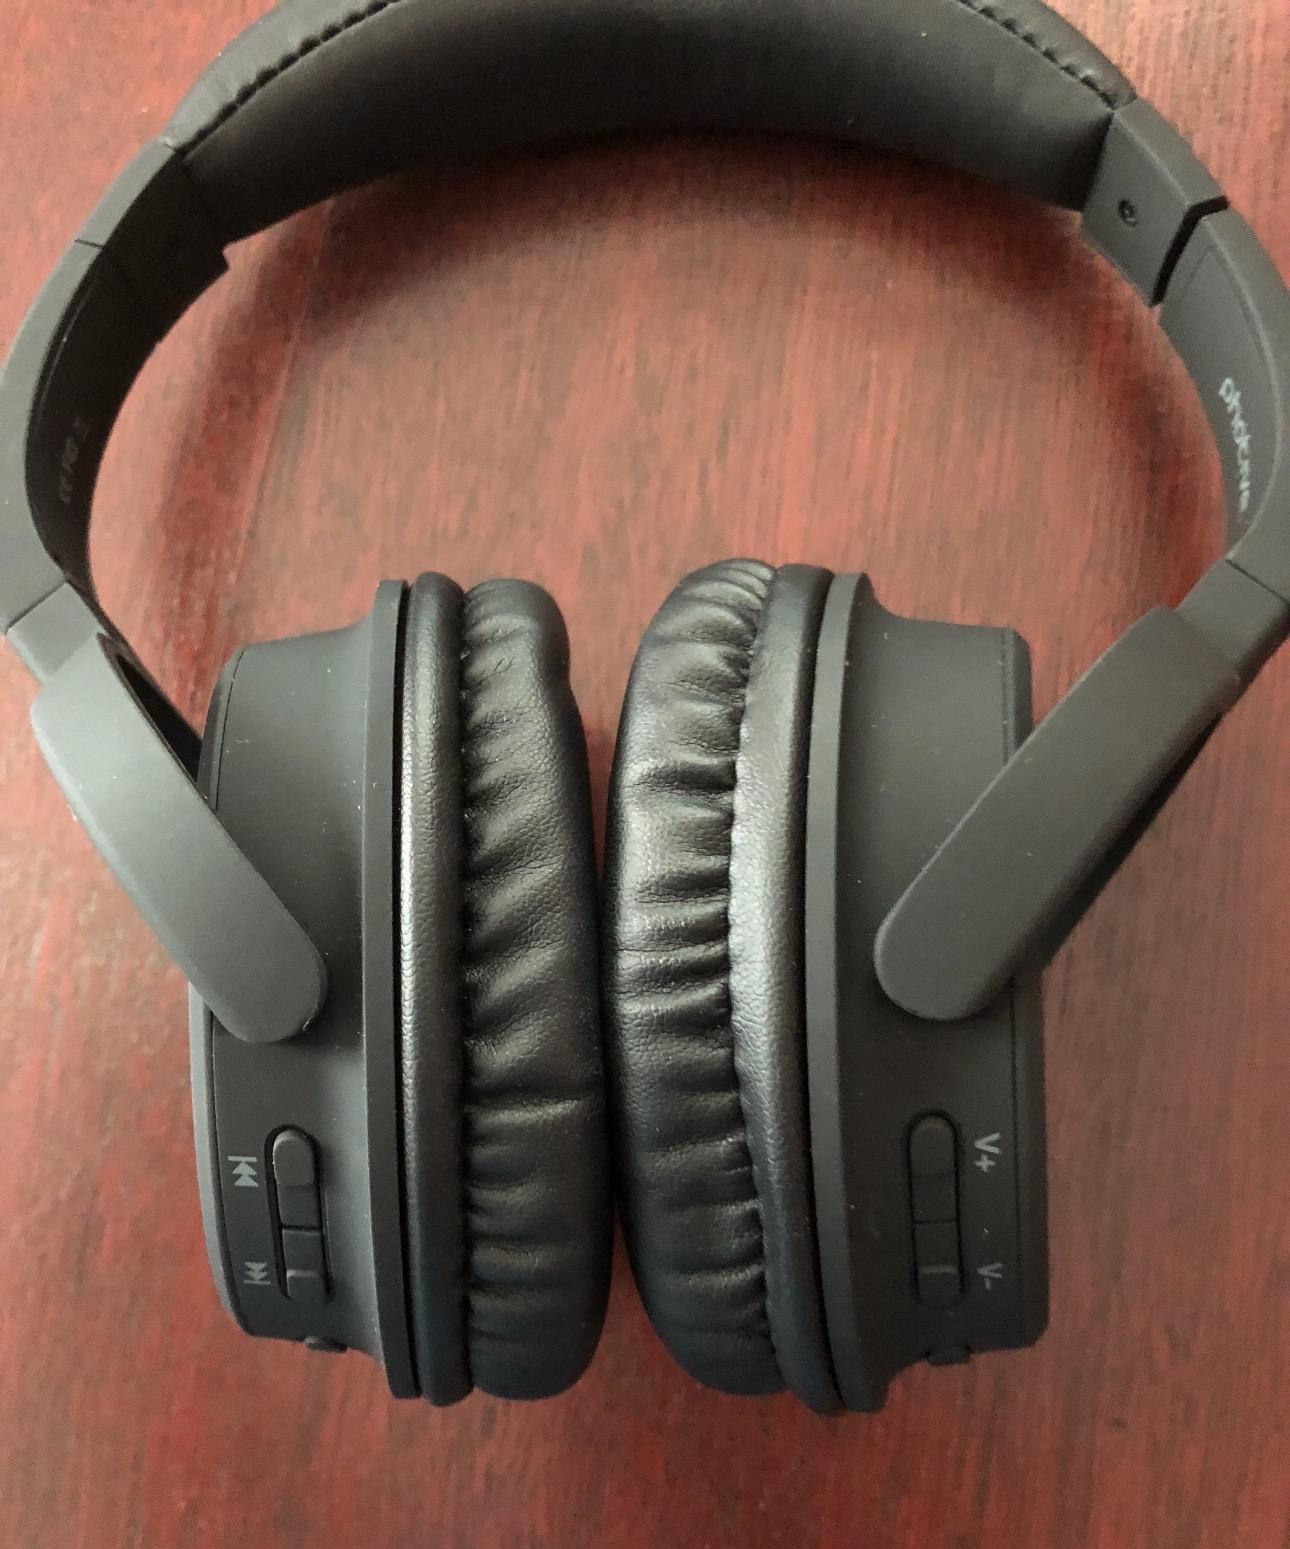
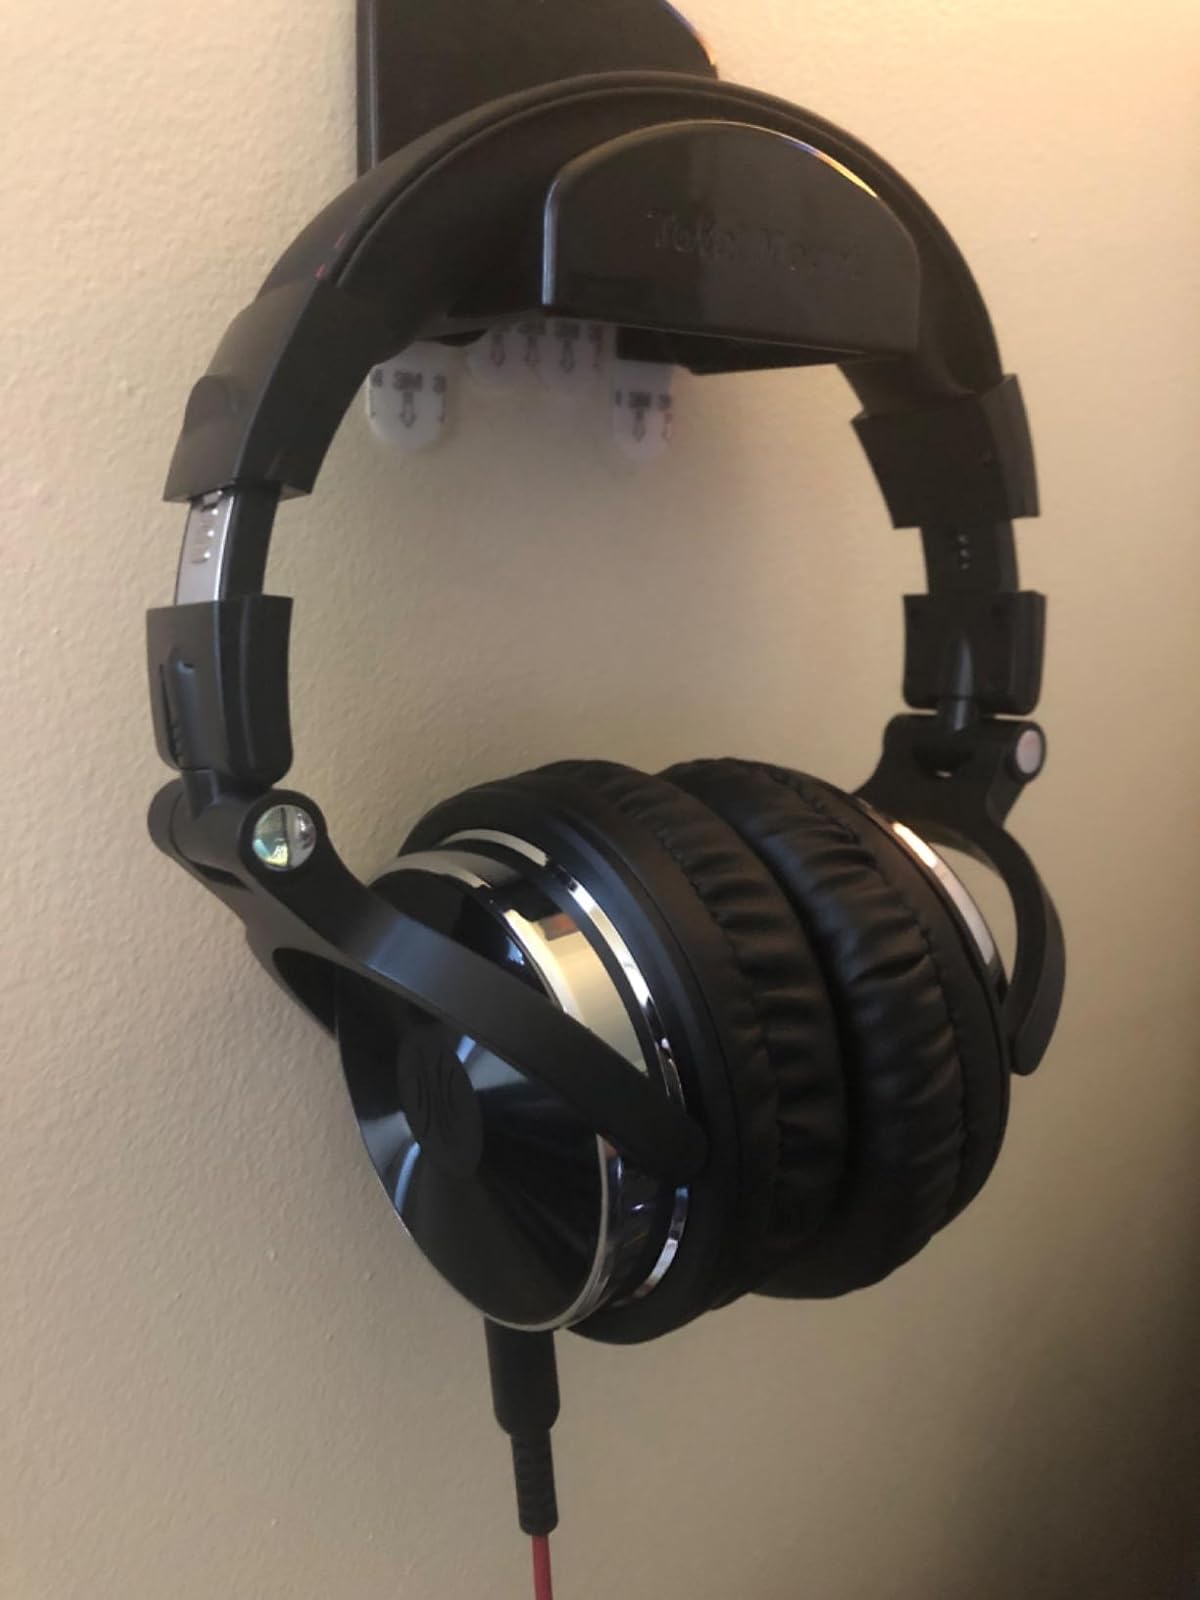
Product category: headphones
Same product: no